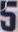
Number: 5